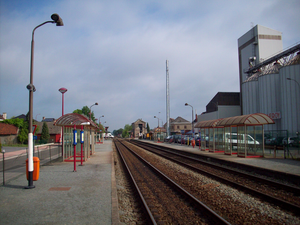
La gare de Gavere-Asper est une gare ferroviaire belge de la ligne 86, de Basècles-Carrières à De Pinte. Elle est située sur le territoire de la commune de Gavere, à proximité de la section d'Asper, dans la province de Flandre-Orientale en Région flamande.